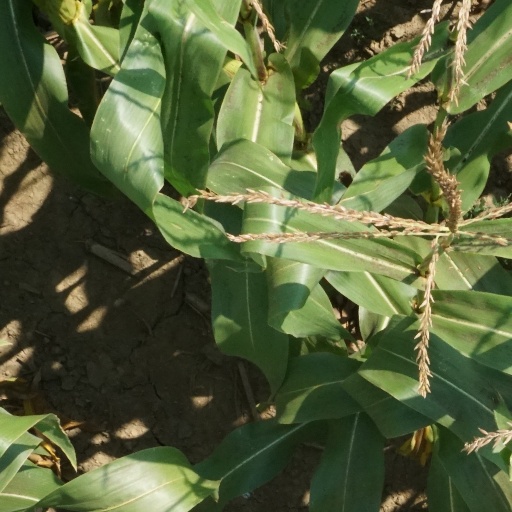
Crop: maize; corn